List of diamond mines

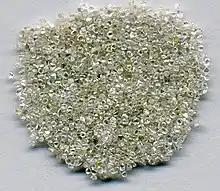
Small rough diamonds from Russia. Crystals are about 0.7 to 0.9 mm in size.

There are a limited number of commercially available diamond mines currently operating in the world, with the 50 largest mines accounting for approximately 90% of global supply. Diamonds are also mined alluvially over disperse areas, where diamonds have been eroded out of the ground, deposited, and concentrated by water or weather action. There is also at least one example of a heritage diamond mine (Crater of Diamonds State Park).